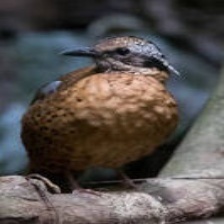
Species: EARED PITA
Scientific name: HYDRORNIS PHAYREI